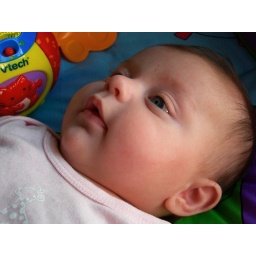
in de box van Jara...